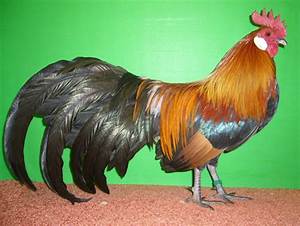
Label: gallina